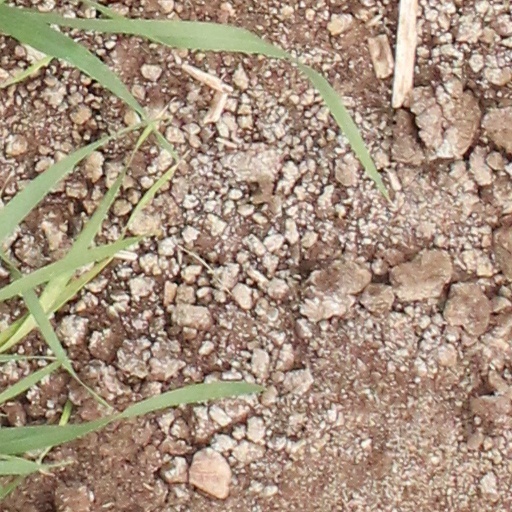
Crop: wheat